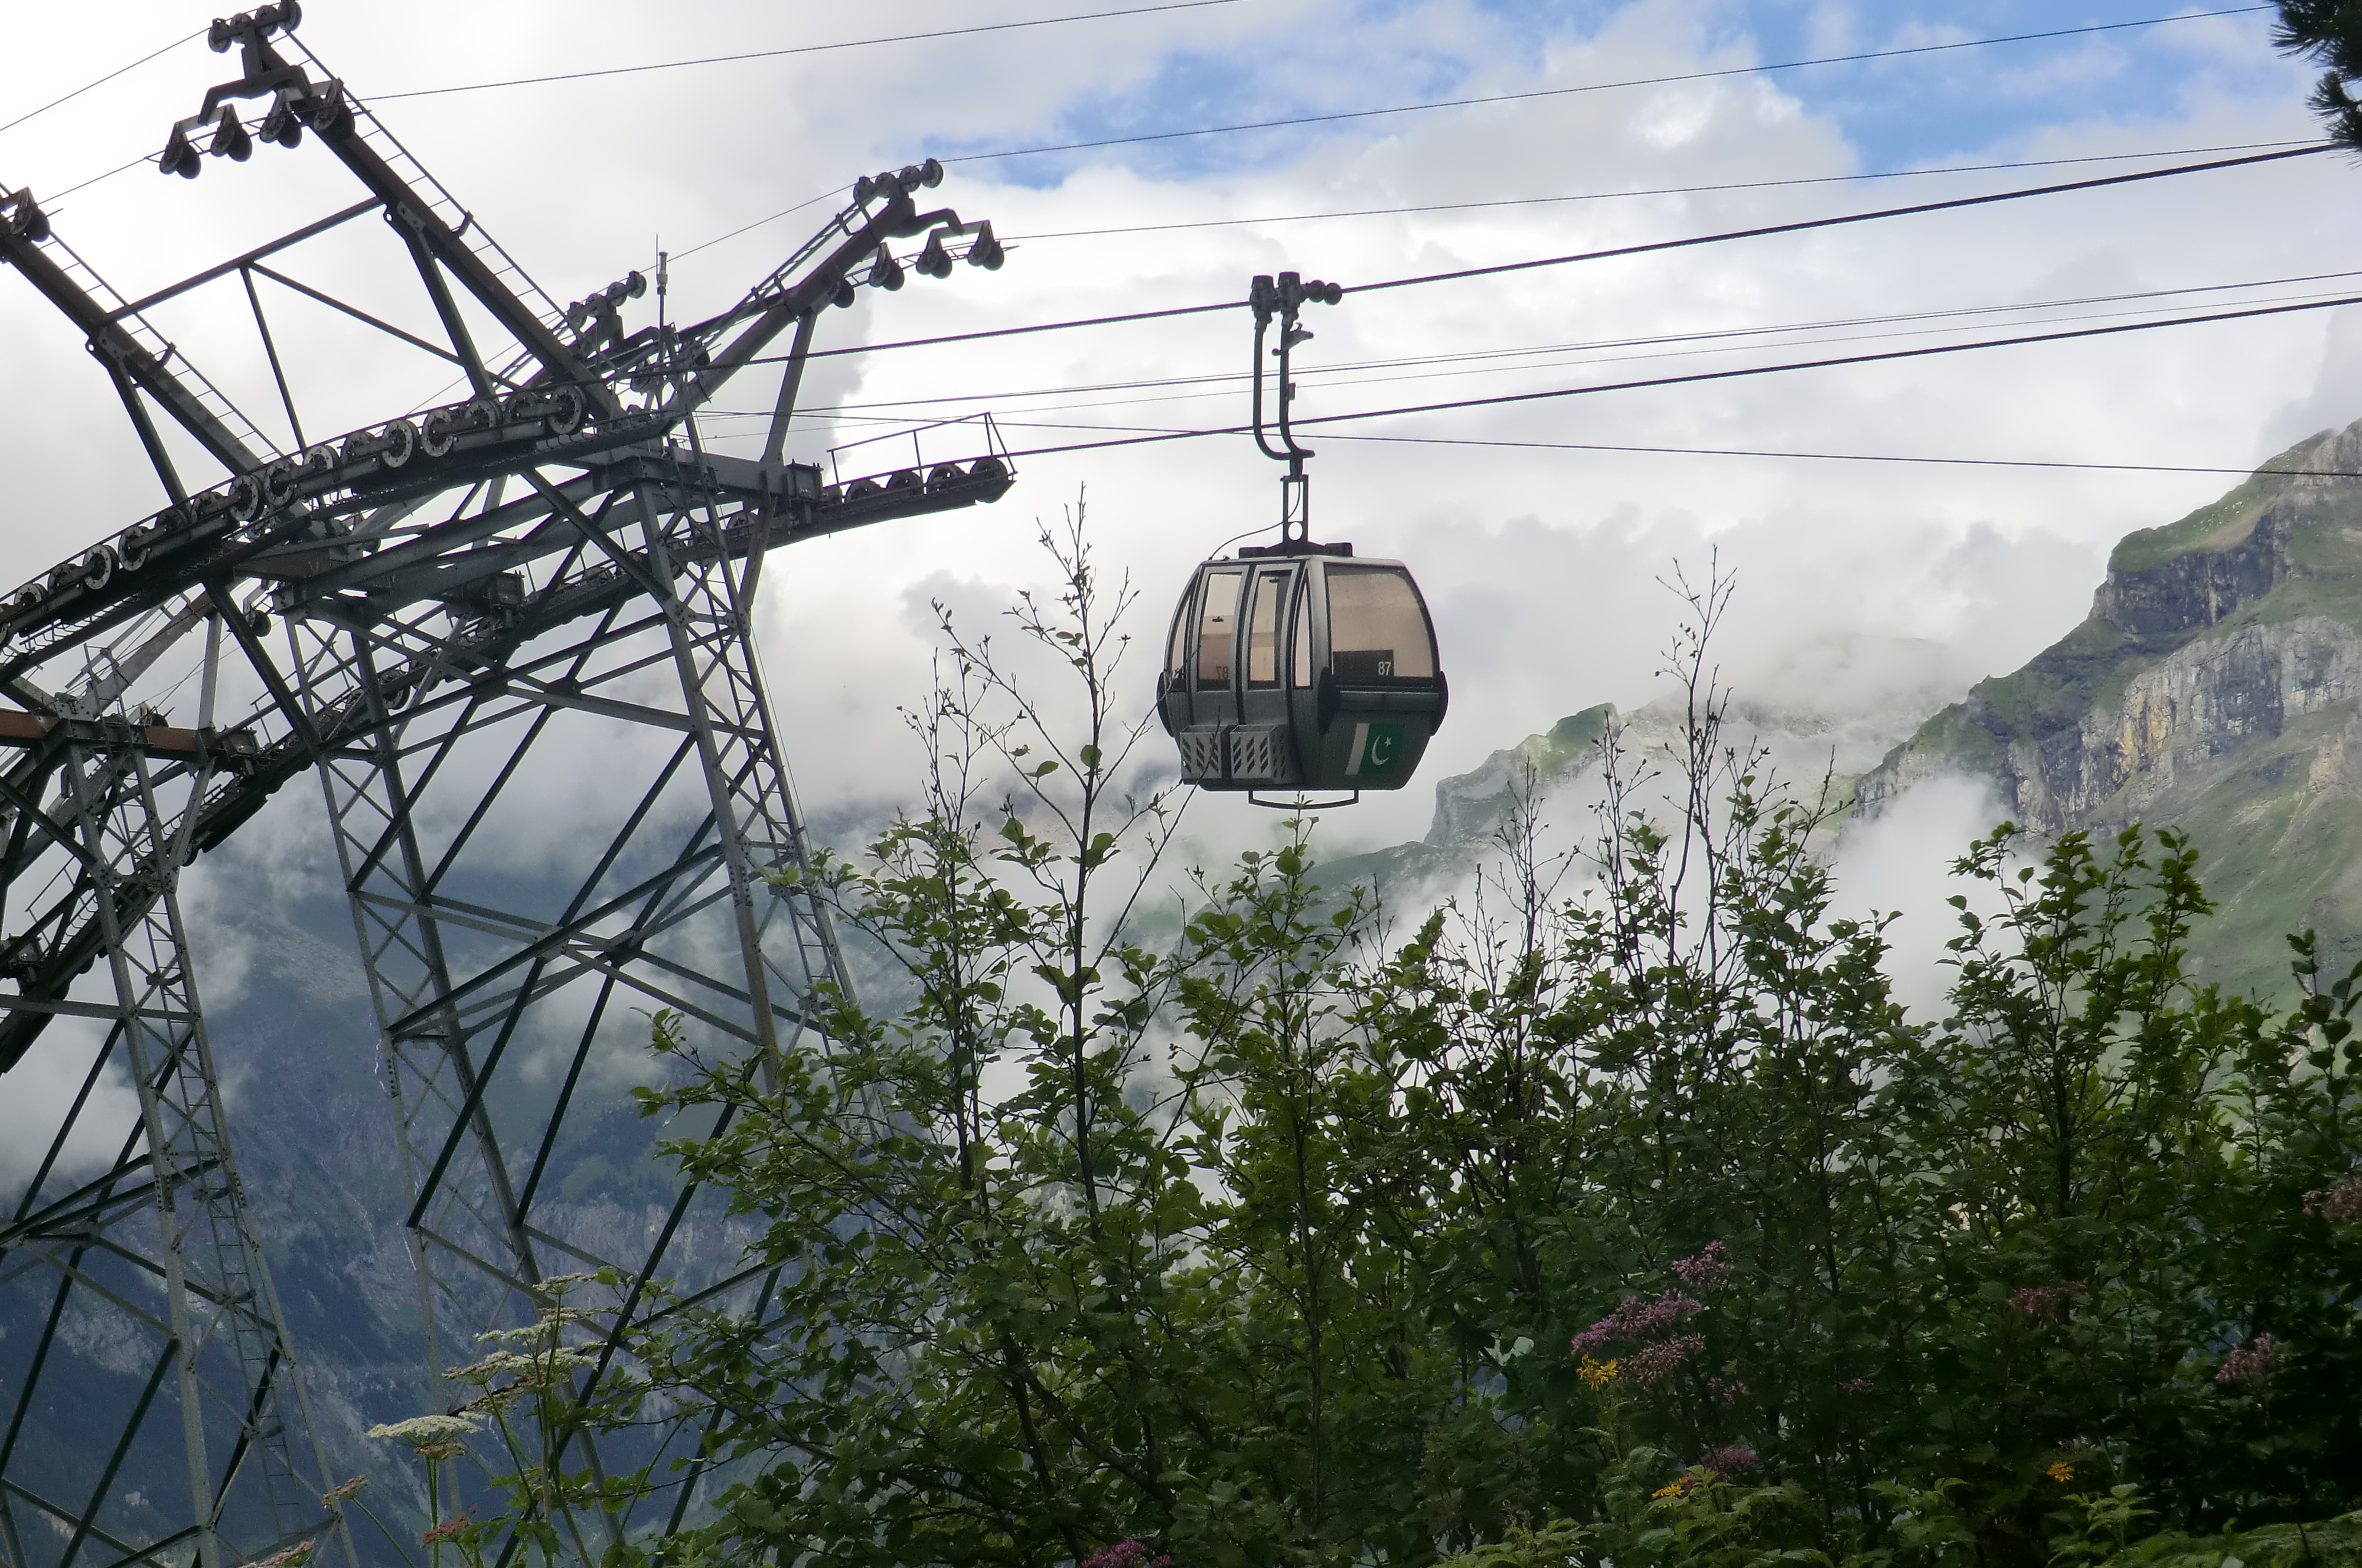
cable car, engelberg, switzerland, mountains, tourism, sky, mountainous landforms, mountain range, tree, mountain, cloud, plant, hill station, tourist attraction, alps, overhead power line, electricity, electrical supply, public utility, landscape